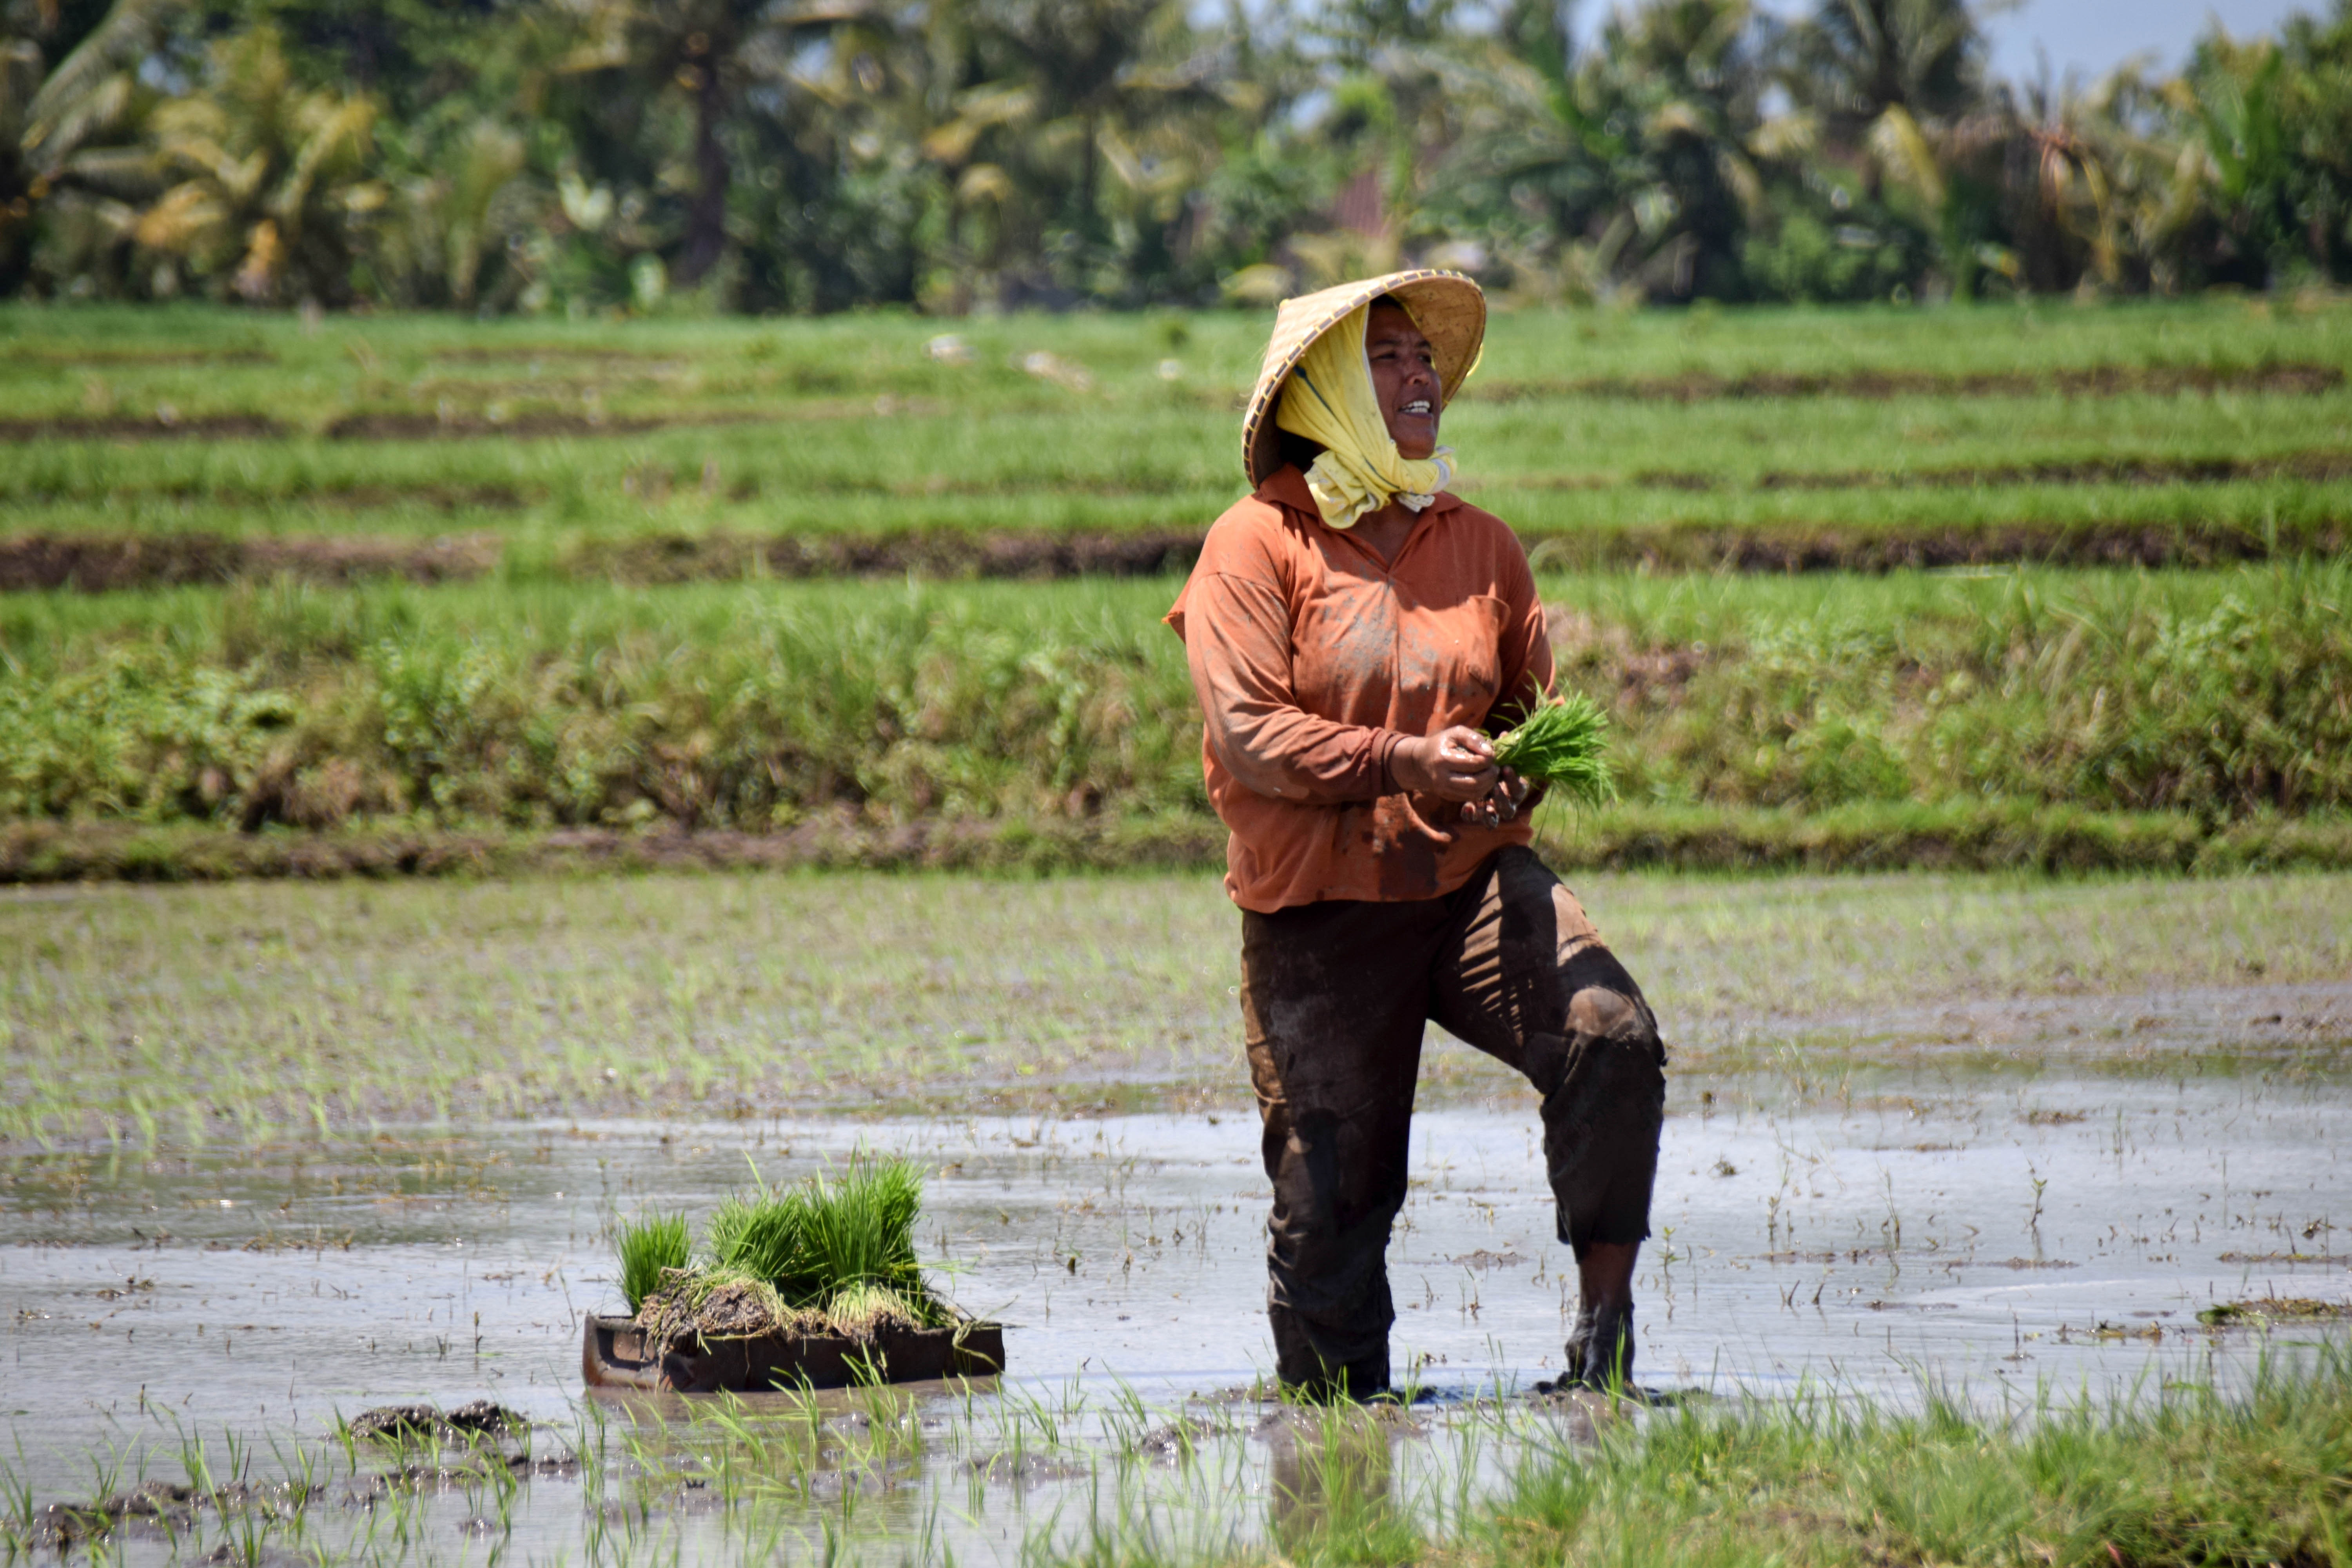
landscape, water, woman, panorama, travel, mud, child, agriculture, indonesia, bali, rural area, paddy field, rice fields, farmer's wife, would look like, reisaussaht